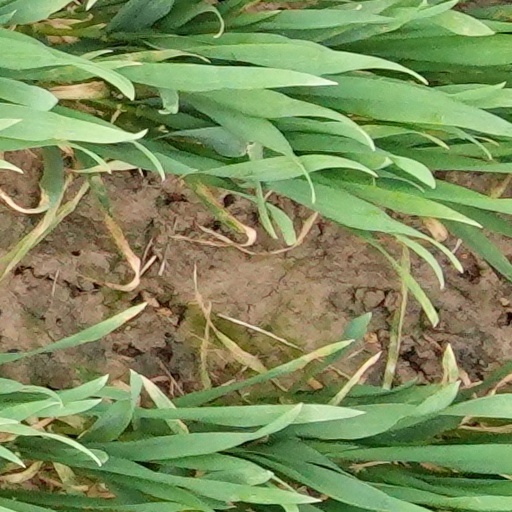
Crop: wheat